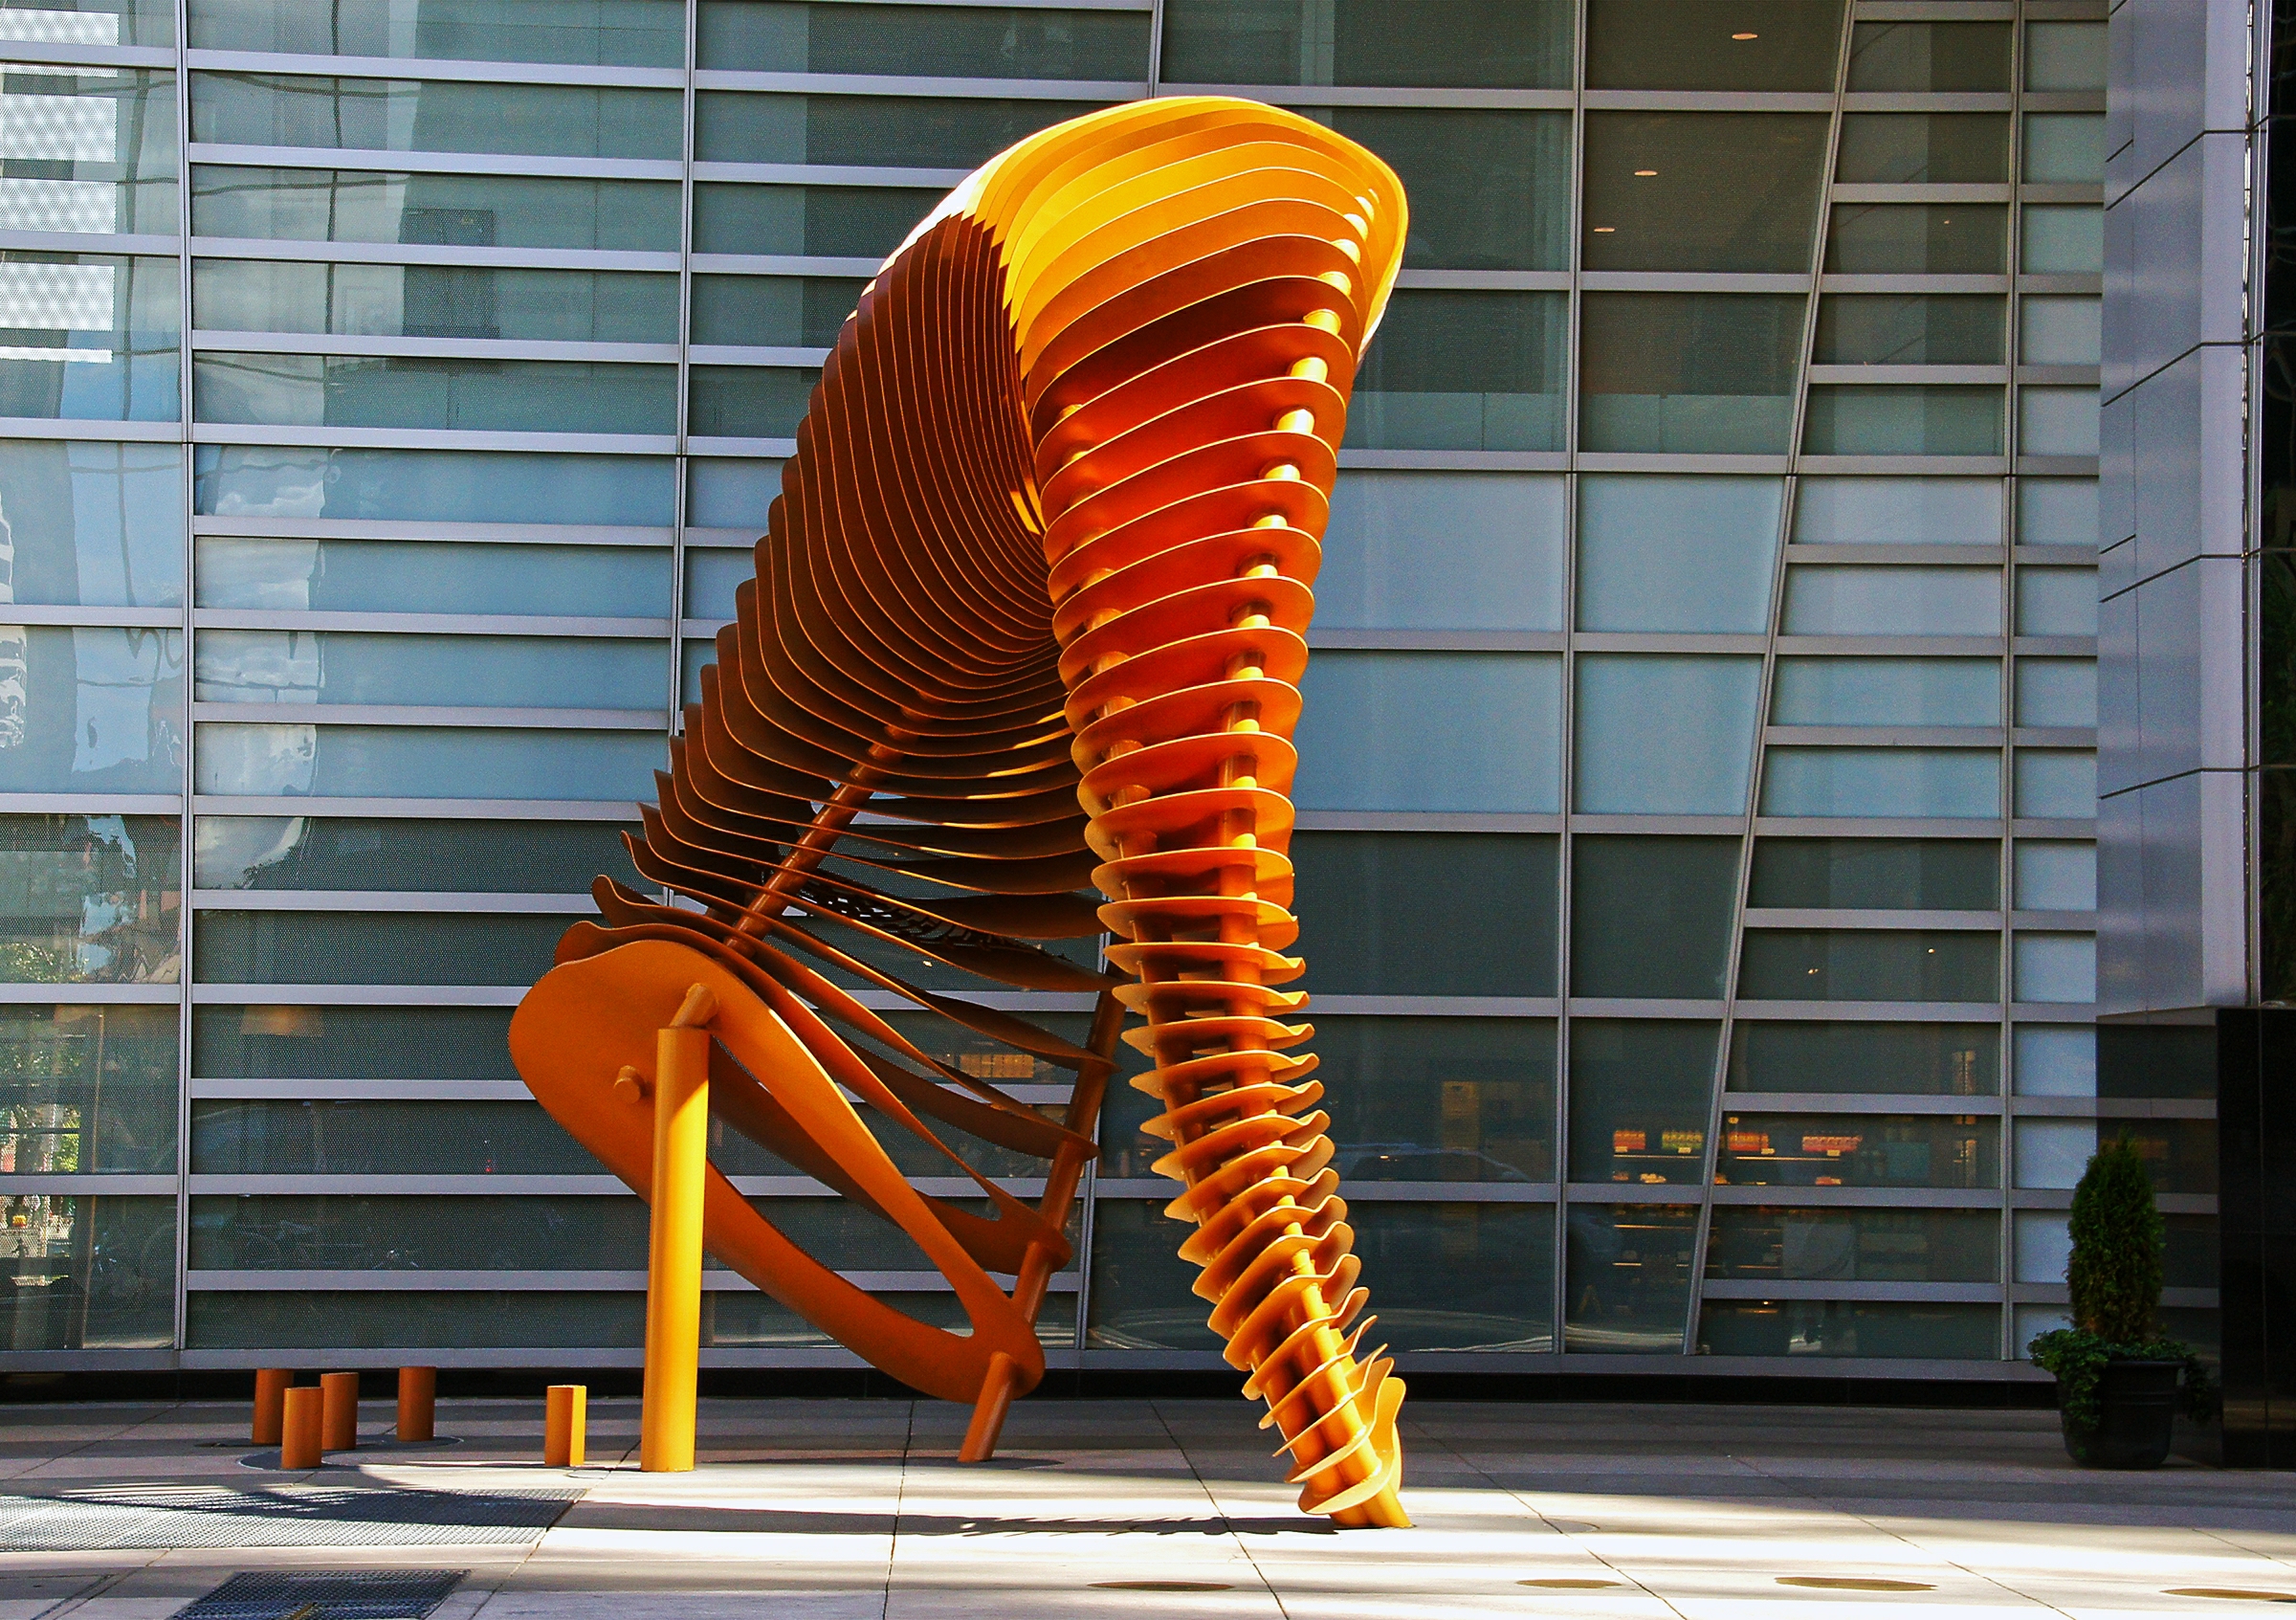
color, clothing, yellow, interior design, sculpture, art, canada, culture, cityscapes, sonyalpha, calgary, weavingfenceandhorn, sonydslra580, alberta, calgarysightseeing, statures, tamron18270, window covering